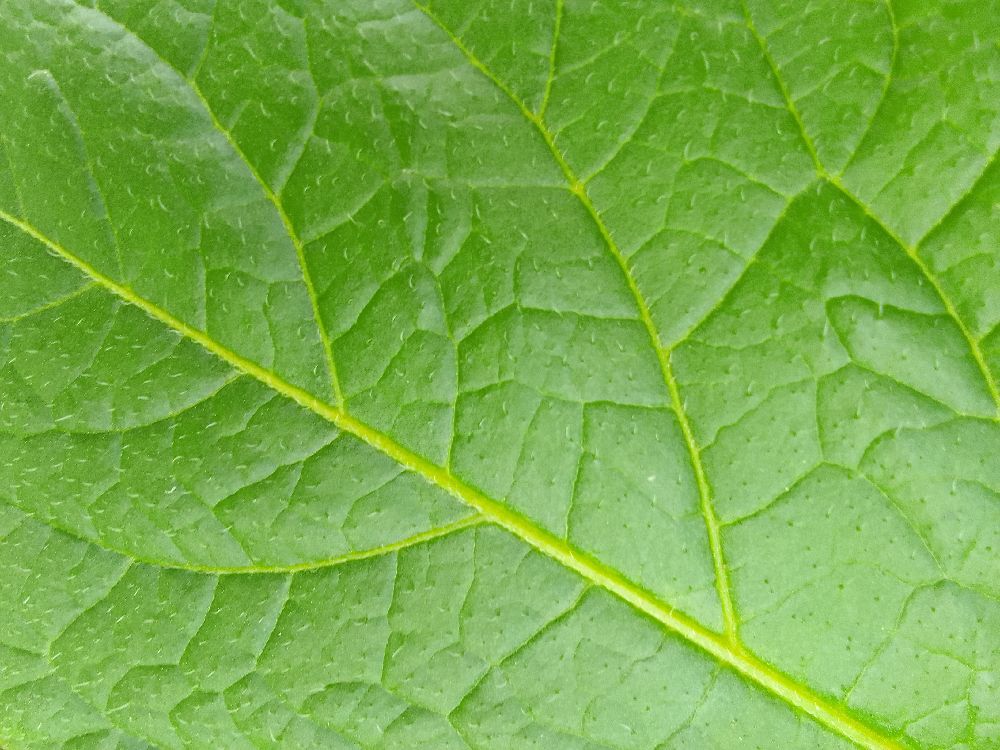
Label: Healthy